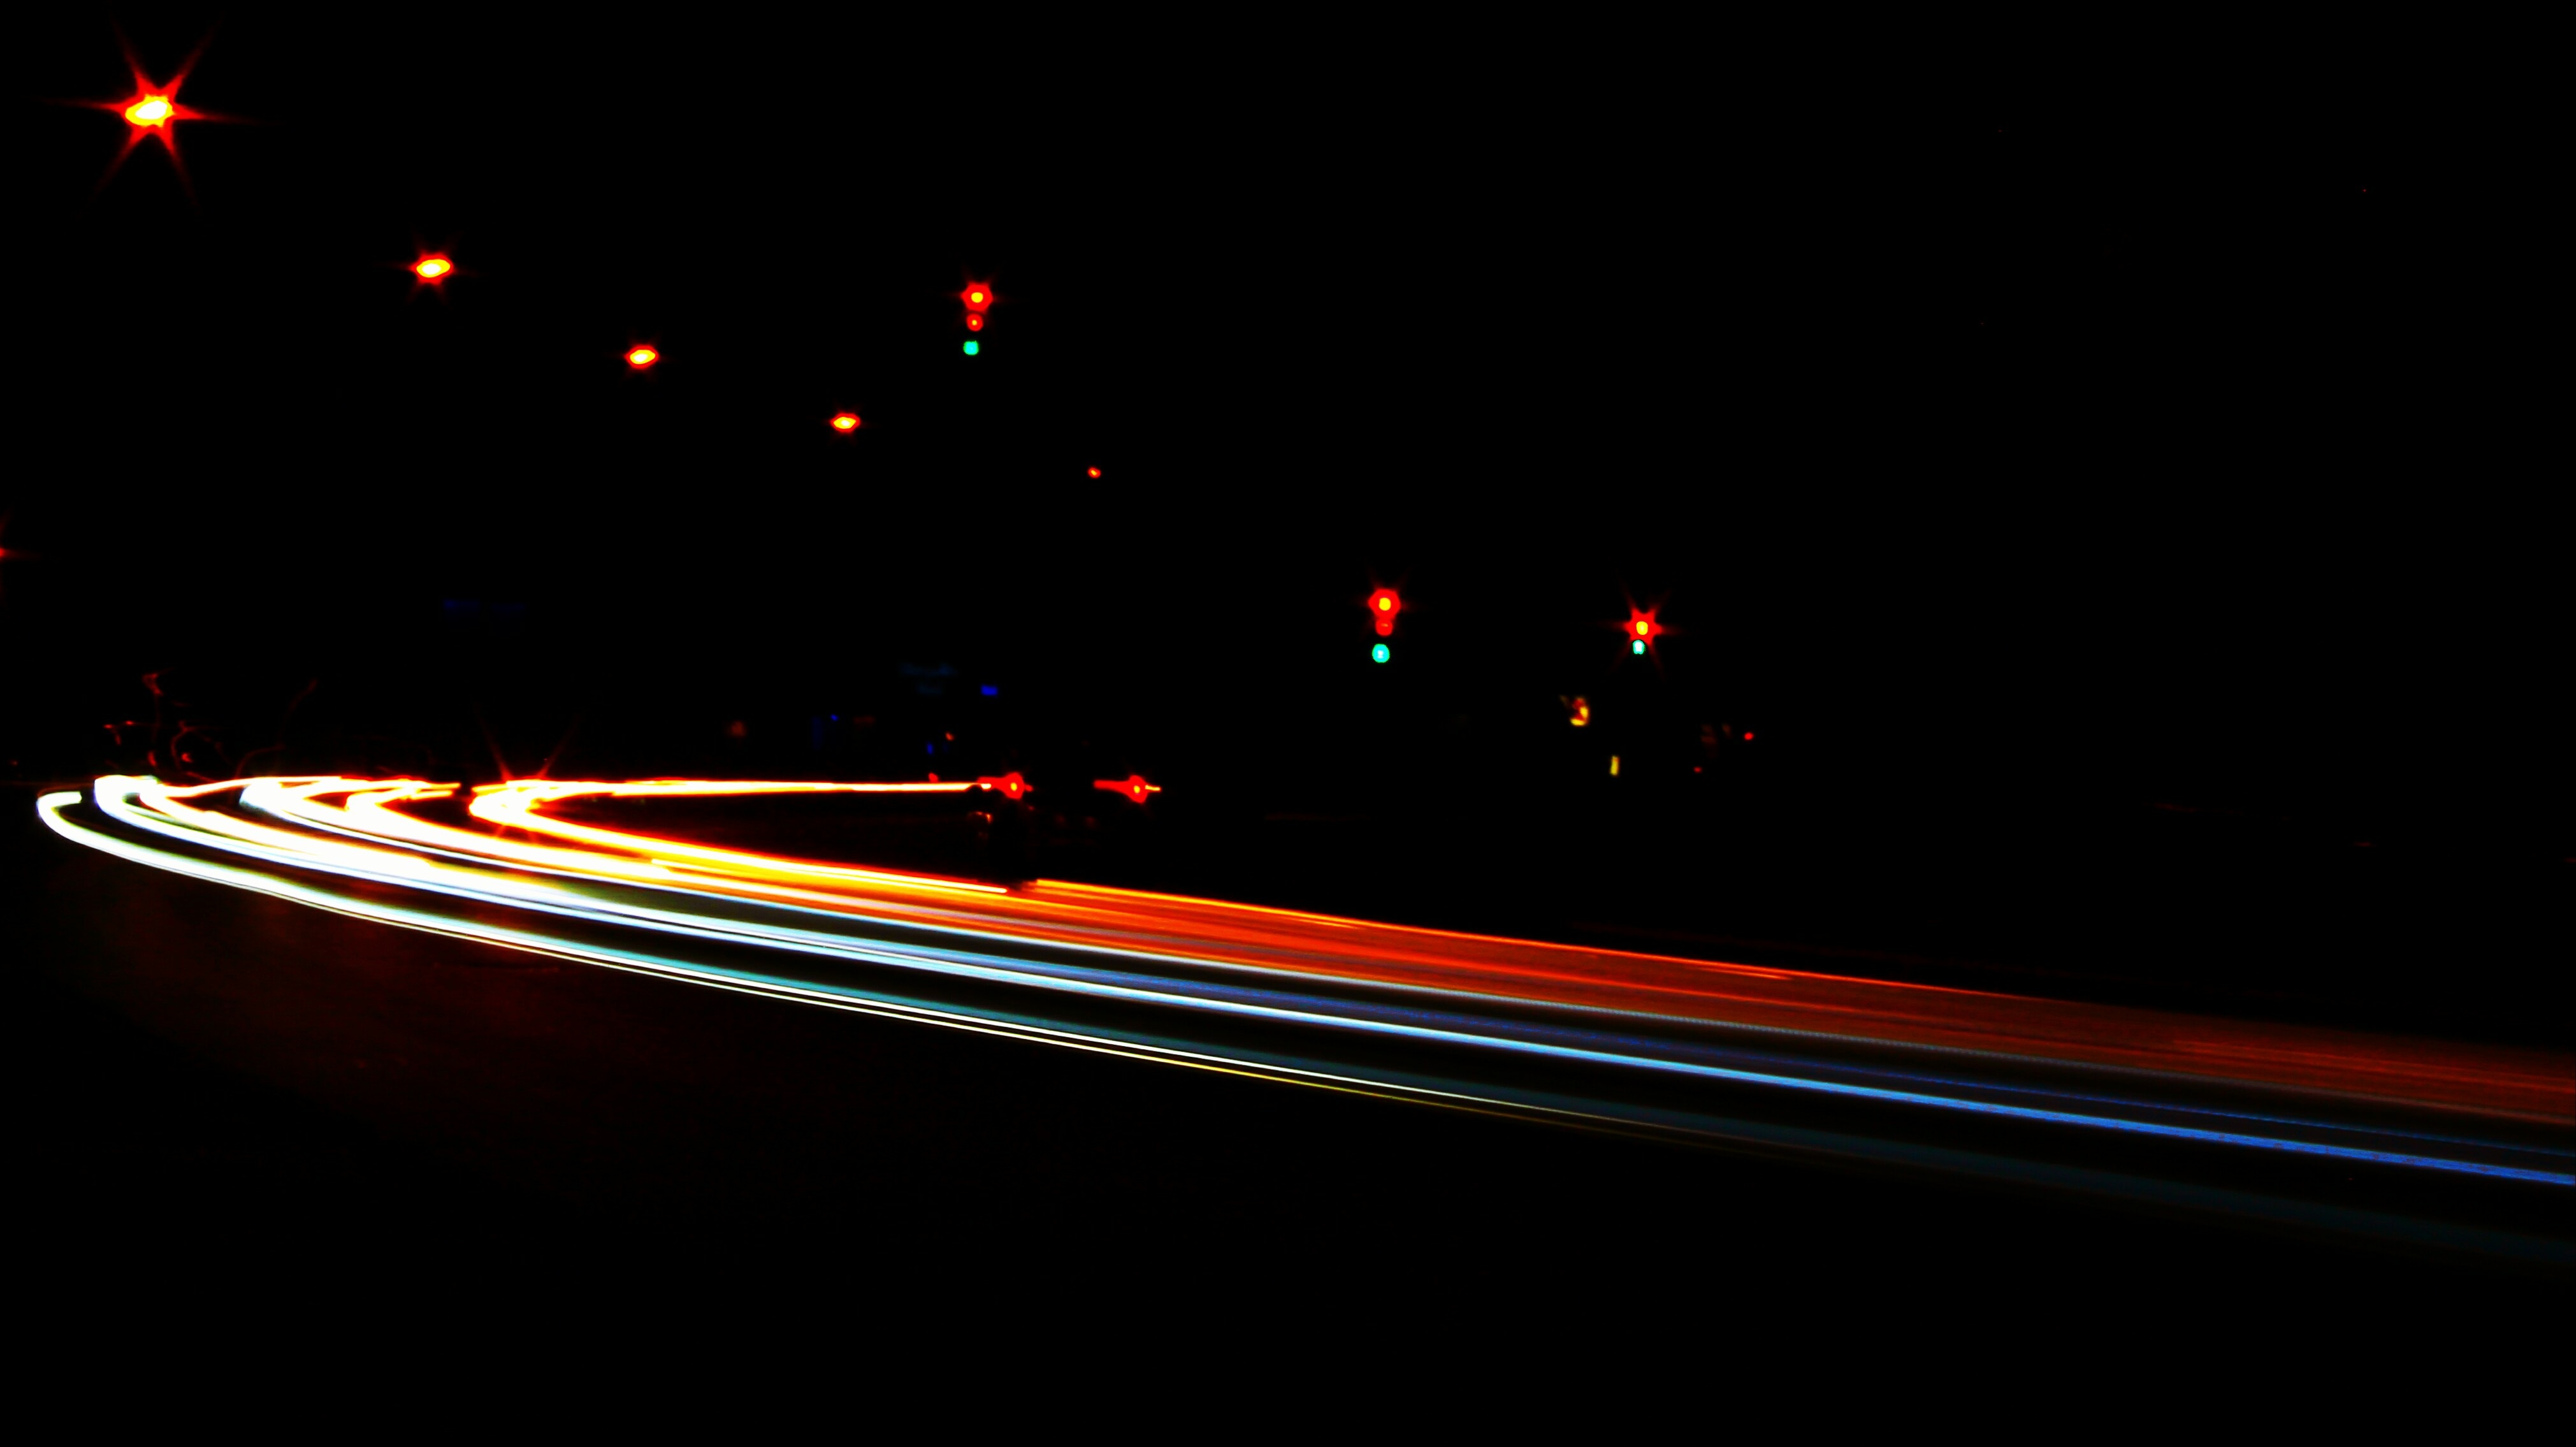
light, road, white, night, evening, line, red, darkness, blue, street light, lighting, long exposure, lights, autos, shape, junction, traffic lights